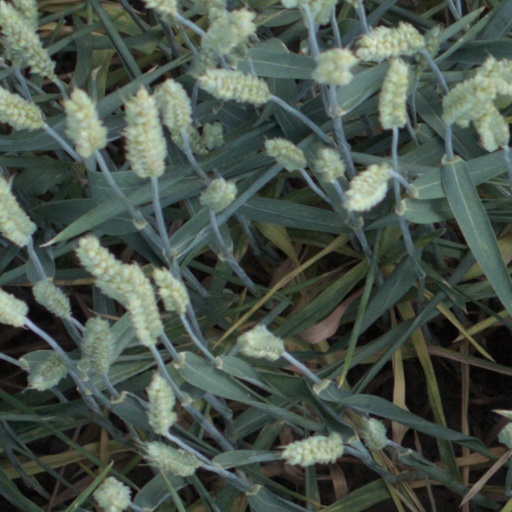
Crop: wheat